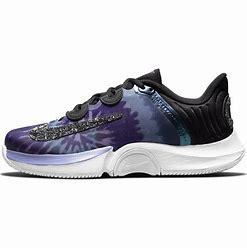
Brand: Nike
Model: Court Air Zoom GP Turbo